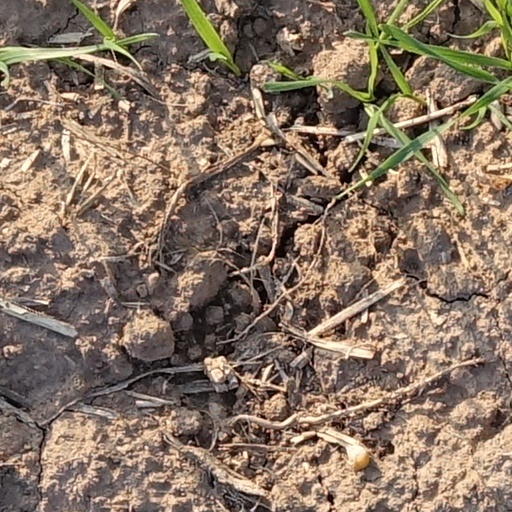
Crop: wheat